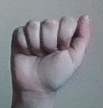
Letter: saad